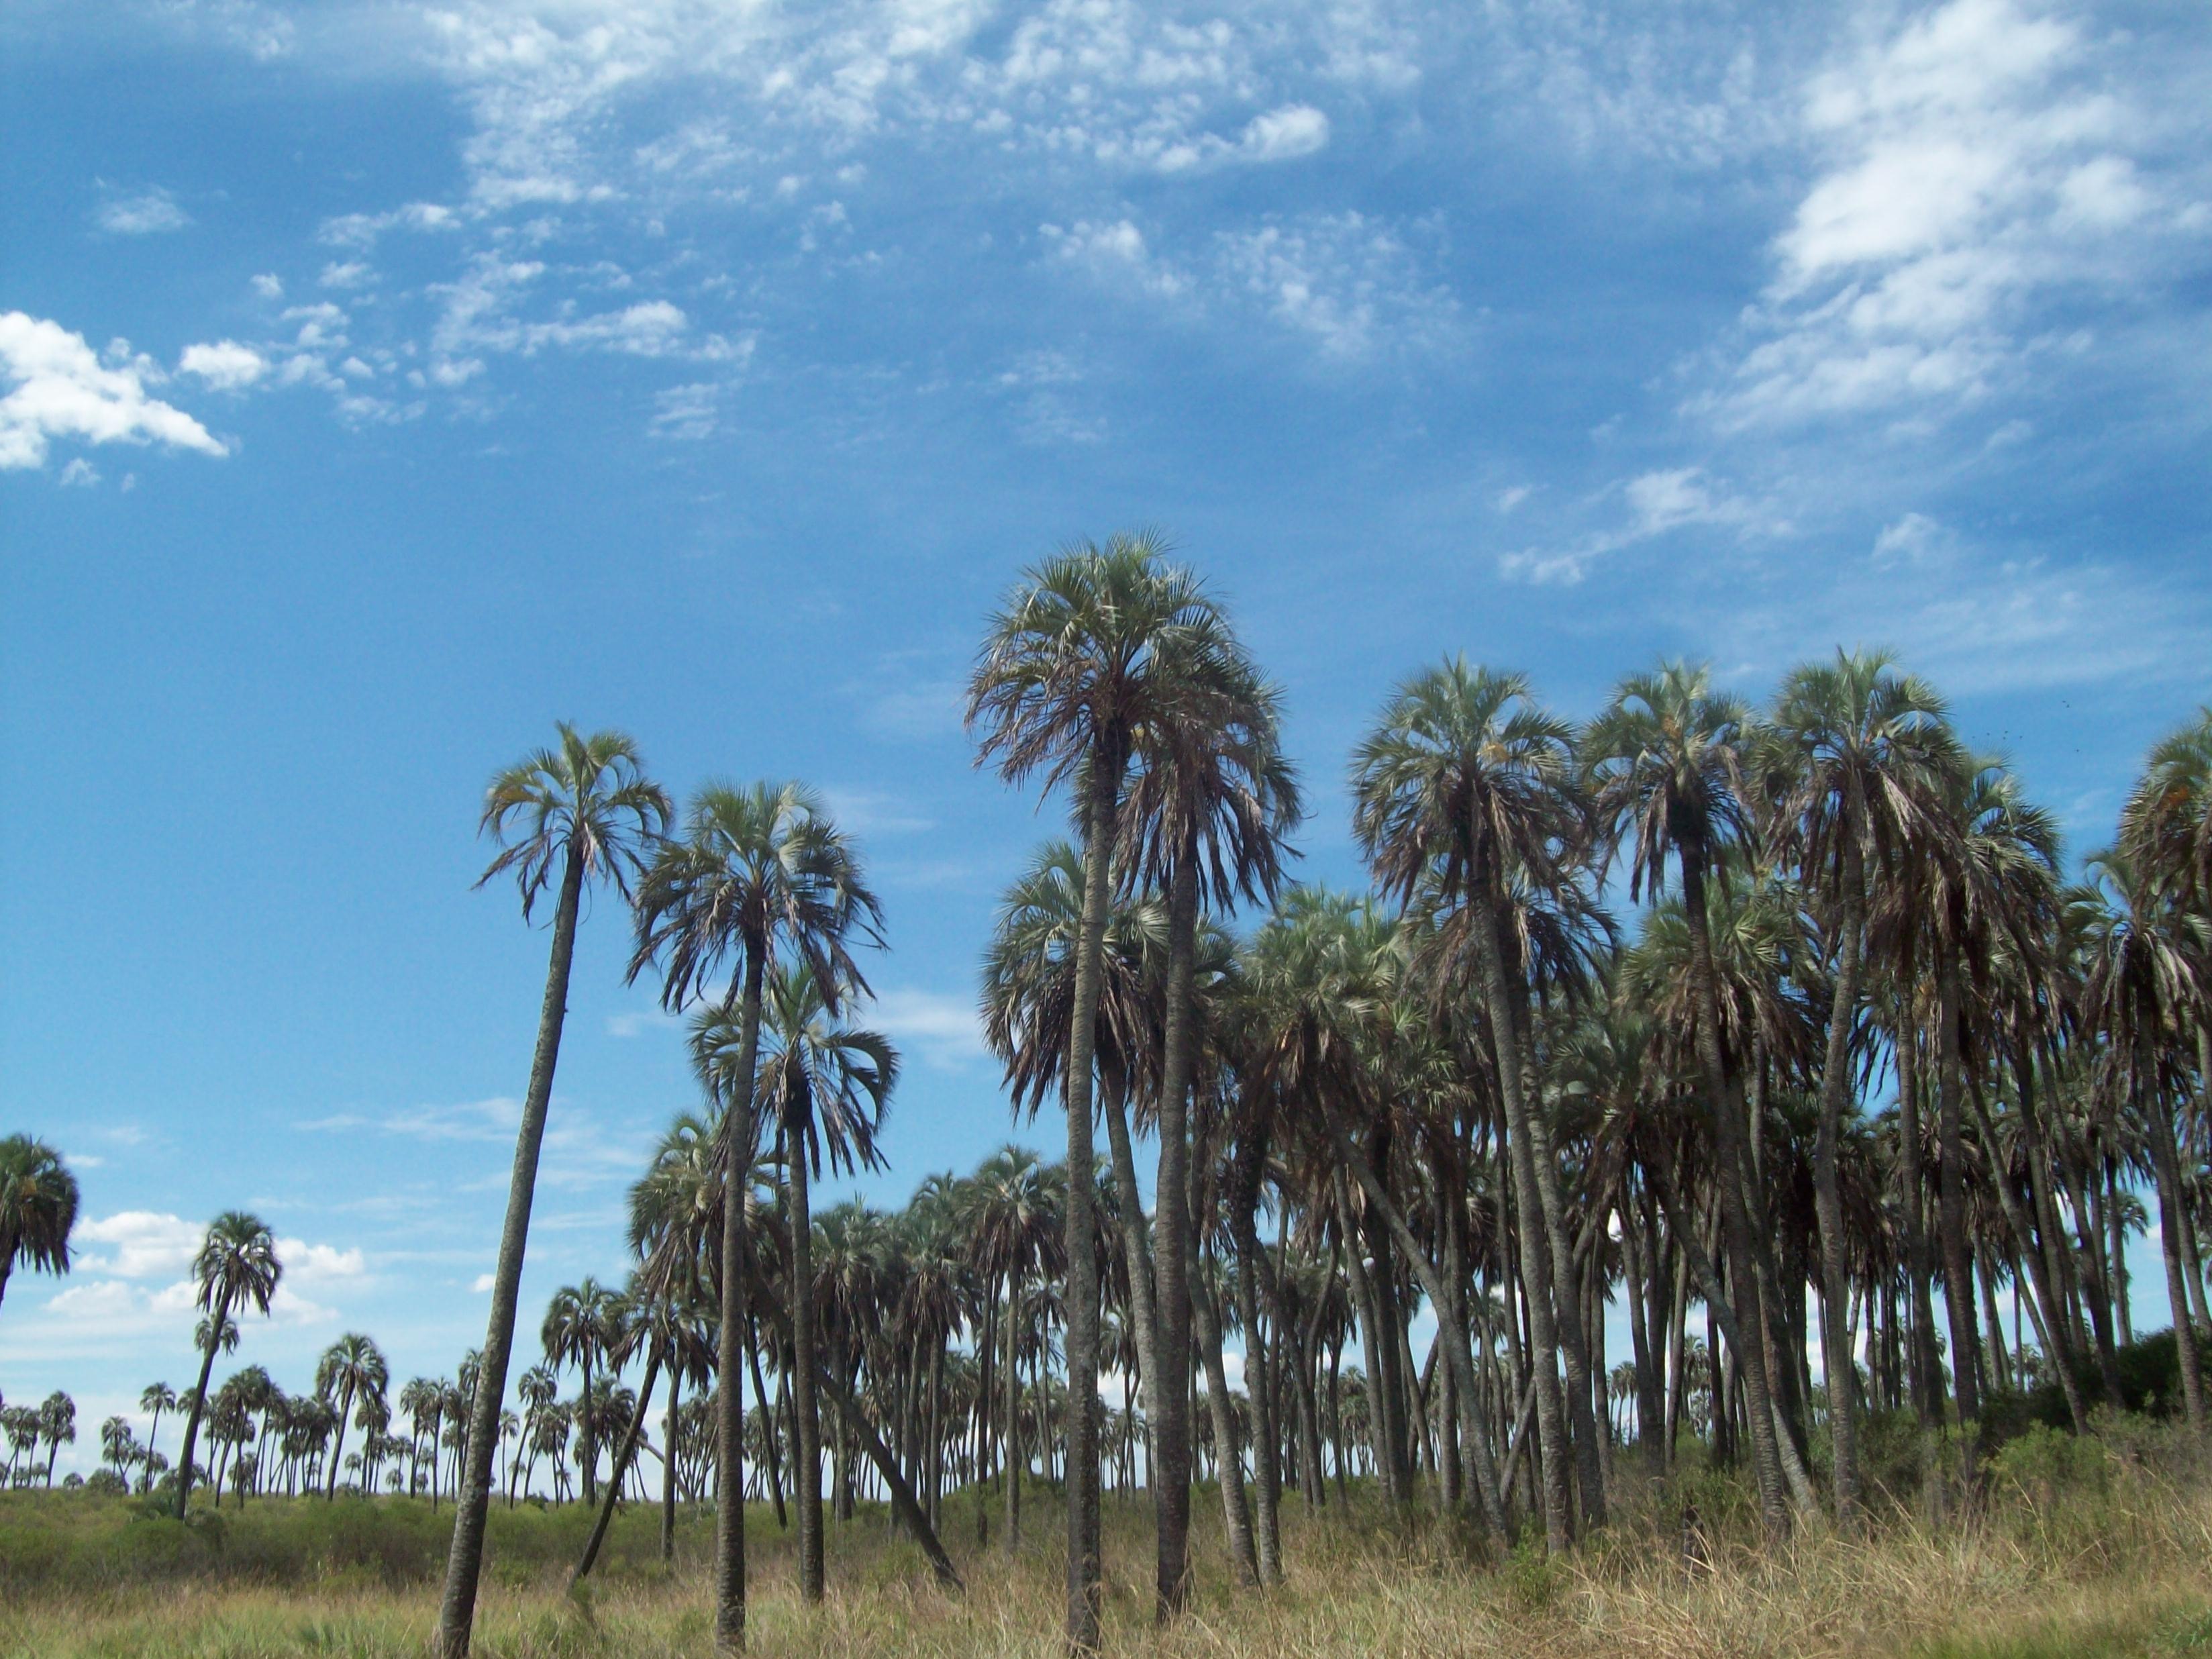
tree, plant, sky, field, crop, agriculture, savanna, plantation, tropics, ecosystem, flowering plant, entre r os, woody plant, land plant, arecales, palm family, borassus flabellifer, palemeras, palmar de col n